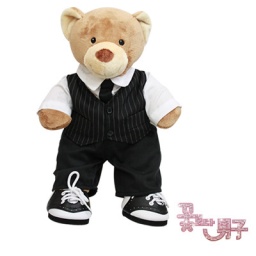
kim bum , boys over flower